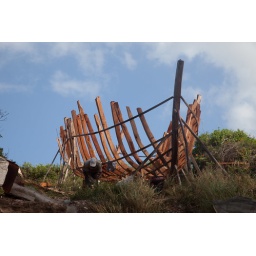
A boat skeleton. in a makeshift boatyard. Miramar beach in Maputo. Maputo, Mozambique, 04/02/2011.